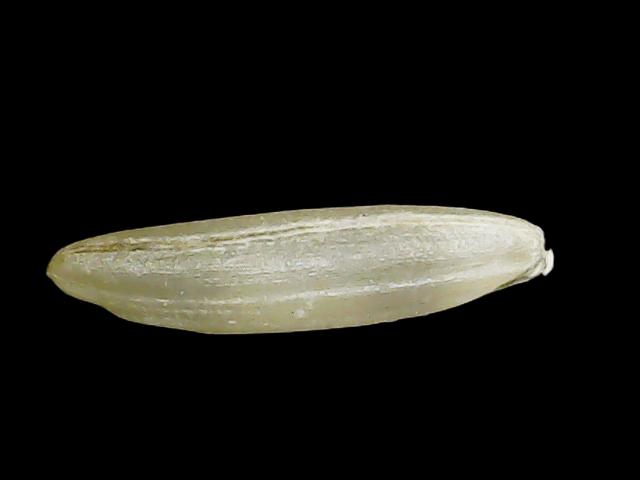
Rice variety: Binadhan19